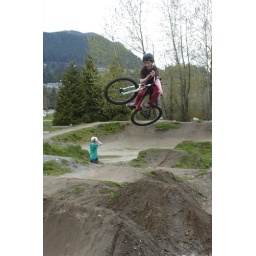
Riding at Pipeline in Coquitlam. Connor in red pants, Kyle in yellow shirt.